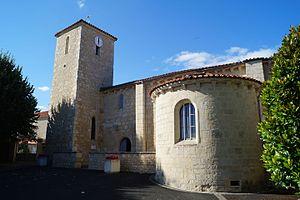
L’église Saint-Étienne de Chaix.
Chaix est une ancienne commune française située dans le département de la Vendée en région Pays de la Loire. Le — au 1ᵉʳ janvier 2017 —, elle fusionne avec Auzay pour former la commune nouvelle d'Auchay-sur-Vendée.
La liste des églises de la Vendée recense de la manière la plus complète possible les églises, cathédrale et basiliques situées dans le département français de la Vendée.